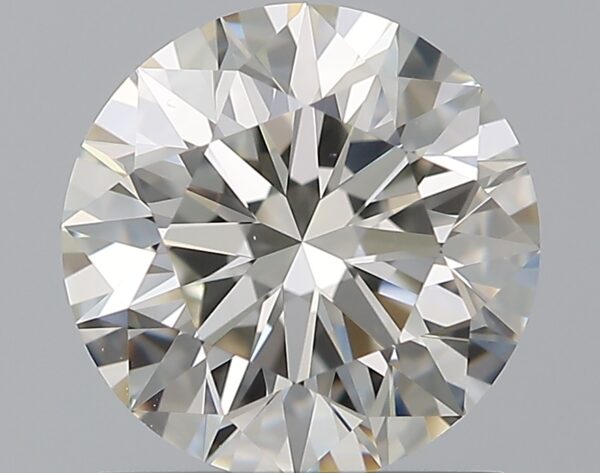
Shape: round
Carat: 1.25
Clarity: VS1
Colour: J
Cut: EX
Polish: EX
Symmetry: EX
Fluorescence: F
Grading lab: GIA
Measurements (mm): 6.85 x 6.89 x 4.3